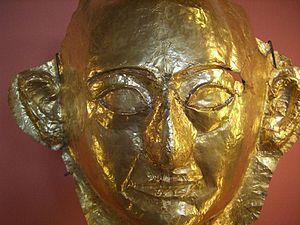
Le prince Khâemouaset est le quatrième fils de Ramsès II et le deuxième de la seconde grande épouse royale Isis-Néféret. Il est inhumé au sérapéum de Saqqarah. Célèbre pour sa passion des monuments et des écrits anciens, Khâemouaset inspire le personnage de Setné-Khâemouaset qui apparaît dans la littérature démotique dans les récits du cycle de Setné.